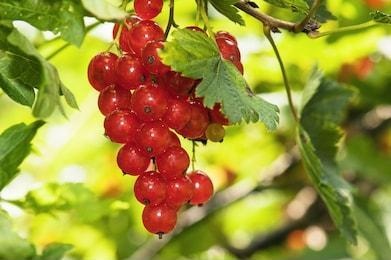
Label: redcurrant